Frances Fisher filmography

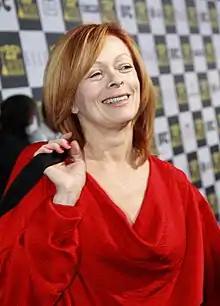
Fisher in 2010

British-born American actress Frances Fisher started her acting career in theater after moving to New York. She had a successful 14-year stage career in regional and off-Broadway productions before she was cast as Deborah Saxon in the television mystery crime drama series and soap opera "The Edge of Night" (1976–1981). She has appeared in numerous television series, including minor reoccurring roles on "Guiding Light" (1985), "Becker" (1999), "Titus" (2002), "The Lyon's Den" (2003), "The Shield" (2008), "Eureka" (2008), "Touch" (2013), "Masters of Sex" (2015–2016), and "Watchmen" (2019). She also had main roles in "Strange Luck" with D. B. Sweeney (1995), "Glory Days" with Eddie Cahill (2002), and "Resurrection" with Kurtwood Smith (2014–2015).